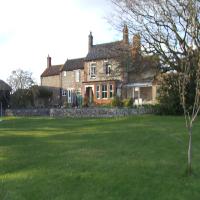
Weather: cloudy or overcast